Ancient Greece

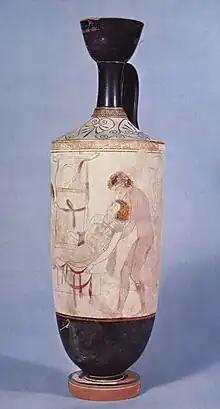
A scene from the "Iliad": Hypnos and Thanatos carrying the body of Sarpedon from the battlefield of Troy; detail from an Attic white-ground lekythos,

At least in the Archaic period, the fragmentary nature of ancient Greece, with many competing city-states, increased the frequency of conflict but conversely limited the scale of warfare. Unable to maintain professional armies, the city-states relied on their own citizens to fight. This inevitably reduced the potential duration of campaigns, as citizens would need to return to their own professions (especially in the case of, for example, farmers). Campaigns would therefore often be restricted to summer. When battles occurred, they were usually set piece and intended to be decisive. Casualties were slight compared to later battles, rarely amounting to more than five percent of the losing side, but the slain often included the most prominent citizens and generals who led from the front.